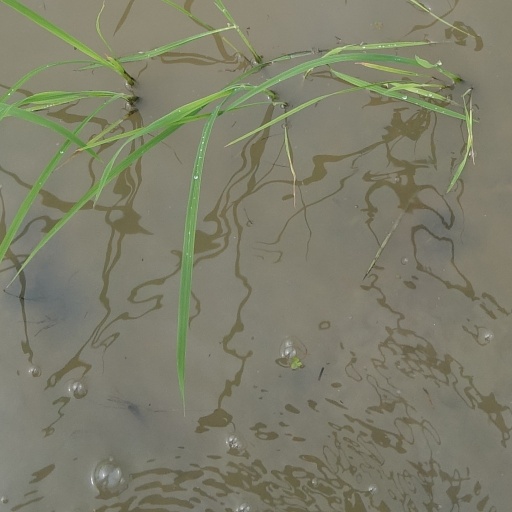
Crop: rice